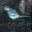
Label: bird